Peter Büchel

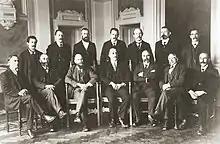
Büchel (third from right on the back) with members of the Landtag, 1921.

From 1903 to 1906 Büchel was a member of the Mauren council. From 1916 to 1922 he was a mediator in the council, and from 1925 to 1934 deputy mediator. He was also a temporary member of the finance commission and the state committee as well as secretary.